Querétaro

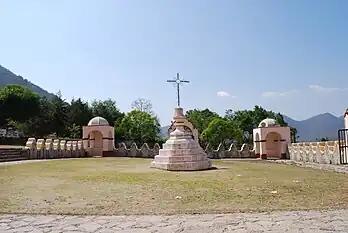
Atrim with cross at Tilaco, Landa de Matamoros, one of the five missions attributed to Junípero Serra

Most of the north of the state consists of an area known as the Sierra Gorda, which is an area of very rugged terrain, with widely varying climates. From the 16th to 19th centuries The Spanish would slowly dominate the lands around it, south in Querétaro, west in Guanajuato and east in Hidalgo, with only military and missionary incursions into the area's interior. This was due to the fierce resistance of the local native peoples. Unlike the Pames on the south, the Chichimeca Jonaz were mostly hunter gatherers, not city dwellers, and they were not used to a hierarchical governing system. Attempts to militarily pacify and evangelize the area had little success, with a number of missions never completed or destroyed shortly after they were built. In the mid 18th century, the colonial government in Mexico City decided to make a concerted effort to bring this territory into submission, as it contained important routes to mining areas such as Zacatecas and Guanajuato. José de Escandón was sent in 1727 to pacified a revolt of Pames in Celaya, and was promoted to sergeant mayor of the regiment. In 1732, he subdued rebels at the mines in Guanajuato, and the following year he did the same at Irapuato. In 1734 he pacified 10,000 indigenous rebels at San Miguel el Grande. For these accomplishments, he was promoted to colonel and assigned as an aide to the captain general of the Sierra Gorda. However, it wasn't until 1748 that José de Escandón won the Battle of Media Luna, in which the Chichimecas were decisively defeated. The Sierra Gorda missions, some 90 miles north of Santiago de Querétaro, were nestled in a vast region of jagged mountains, home of the Pame people and a scattering of Spanish colonists. When Junípero Serra and Francisco Palóu arrived at the village of Jalpan, they found the mission in disarray: The parishioners, numbering fewer than a thousand, were attending neither confession nor Mass. Junípero Serra tackled the practical side of mission administration; working with the college of San Fernando, he had cattle, goats, sheep, and farming tools brought to the Sierra Gorda mission. Francisco Palóu supervised the farm labor of men of the mission, while the women learned spinning, sewing and knitting. Their products were collected and rationed to the mission residents, according to personal needs. Christian Pames sold their surplus products in nearby trading centers, under the friars' supervision to protect them from cheaters. Pames who adapted successfully to mission life received their own parcels of land to raise corn, beans and pumpkins, and sometimes received oxen and seeds as well. Today, those mission buildings are considered World Heritage Site. A district called an "alcaldía mayor" was established in San José de Escandón -today in the municipality of Pinal de Amoles- which governed what is now the northern half of the state. Decline of mining in the area would have this seat of government moved to Cadereyta in 1675, but this territory would be joined with the alcaldía mayor of the city of Querétaro to form the modern state.